Biddenden Maids

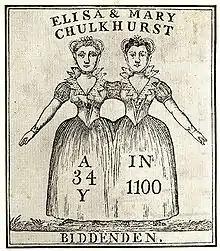
Two women, apparently joined at the shoulder. The women are wearing a single skirt between them. The women's facial features and hair colours are not identical.

As the annual dole grew larger the Easter distribution became increasingly popular. In 1808 a broadside featuring a woodcut of the twins and a brief history of their alleged story was sold outside the church at Easter, the first recorded mention of the names "Eliza and Mary Chulkhurst", and clay replicas of Biddenden cakes were sold as souvenirs.